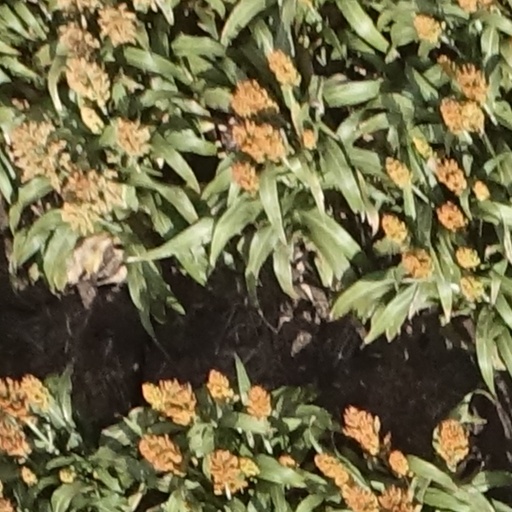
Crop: sorghum